BYU College of Life Sciences

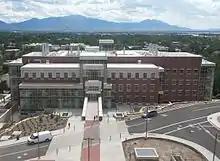
The Life Sciences Building at BYU

The BYU College of Life Sciences was originally named the College of Biology and Agriculture. It was formed in 1954 from the division of the College of Applied Science into this college and the College of Family Living, which was a partial predecessor of the College of Family, Home and Social Sciences. While the Agronomy; Horticulture; Animal Husbandry; Industrial Arts and Drawing; and Bacteriology programs all came from the College of Applied Science the Botany; and Zoology and Entomology programs came from the College of Arts and Sciences. Thomas L. Martin was the first dean of the College of Biology and Agriculture. In 1954 the Agricultural Economics Department was moved from the College of Commerce to the College of Biology and Agriculture.